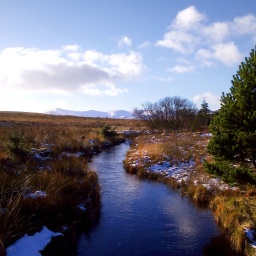
The river behind my parents' house in Dolwyddelan, North Wales.